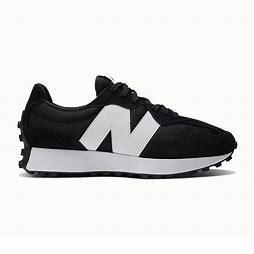
Brand: New
Model: Balance New Balance 327 Marathon